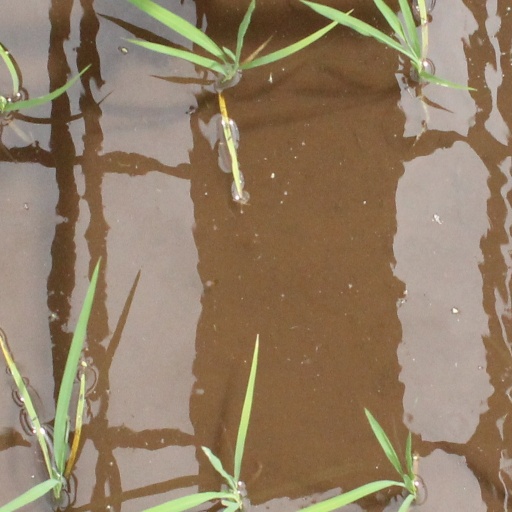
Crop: rice